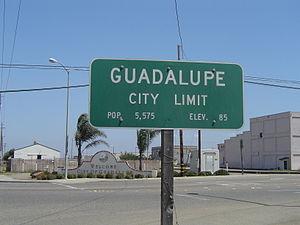
Guadalupe est une petite ville située dans le comté de Santa Barbara en Californie.